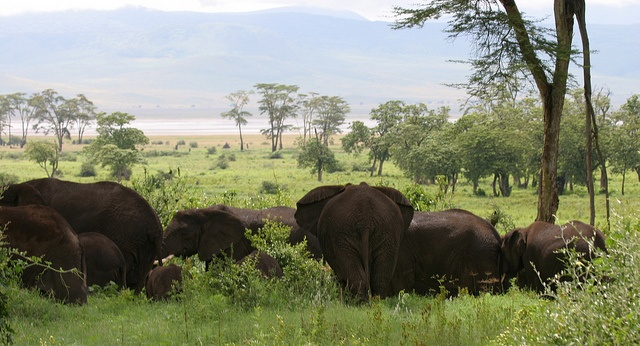
many elephants in  field of green grass near trees
A herd of elephant in the bush near a body of water.
Elephants resting with each other in a wide open field.
A herd of elephants on the grassy plains.
A bunch of elephants resting out in the wild.